Byzantine literature of the Heraclian dynasty

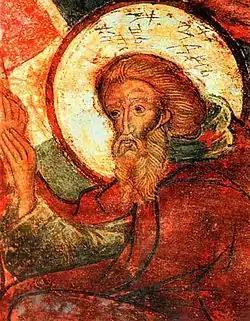
Andrew of Crete

Sophronius was a theologian as well as a poet. He convened a synod in Jerusalem and sent a detailed synodal letter against Monothelitism to Patriarch Sergius. Nine of his homilies on various topics survive. His hagiographies include a detailed "Life of Saints Cyrus and John", Egypt's foremost saints, "Life of Saint John the Merciful", and "Biography of Saint Mary of Egypt", a former sinner from Alexandria. Hagiography also flourished under Leontios of Neapolis, Bishop of Cyprus (590–668), who broke with literary Greek to reach the common people with vernacular lives, including "Life of Saint John the Merciful", "Life of Symeon the Fool of Edessa", and "Life of Saint Spyridon of Trimythous". Leontios also wrote numerous homilies and a five-book "Dialogue Against the Jews". Other hagiographic works from this period include "Life of Saint Simeon Stylites the Younger" by Arcadius, Bishop of Constantia in Cyprus; "Life of George", a Palestinian hermit, by the monk Antonius; "Life of Theodore of Sykeon" by Gregory; "Life of Theophanes the Confessor" by the monk Nicephorus; and "Collection of Miracles of Demetrius of Thessaloniki" by John, Archbishop of Thessalonica. The century's foremost theologian, Maximus the Confessor (580–662), initially an imperial official, later a monk, fiercely opposed the emperor-supported Monothelitism. Exiled to Lazica, he was mutilated by imperial order, losing his hand and tongue. In "To Maris", "On the Soul", and "Letters", he combated Monophysitism and Monothelitism. His five exegetical treatises and "Catenae" – anthologies of Church Fathers' biblical commentaries – are notable, as are his ascetic works: "Chapters on Love", "Dialogue on Asceticism", and "Chapters on Knowledge". Maximus left approximately 500 letters on philosophical, theological, and historical topics, five dialogues on the Trinity, and commentaries on Pseudo-Dionysius the Areopagite and Gregory of Nazianzus.